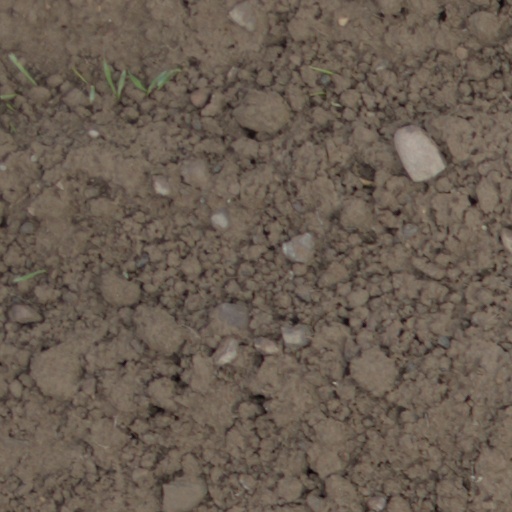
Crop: wheat